Nativity of Jesus in art

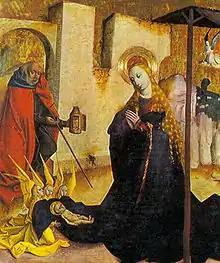
The stable is just outside the city walls, with the shepherds on the hill behind; Slovakia, .

The scope of the subject matter which relates to the Nativity story begins with the genealogy of Jesus as listed in the Gospels of both Matthew and Luke. This lineage, or family tree is often depicted visually with a Tree of Jesse, springing from the side of Jesse, the father of King David.